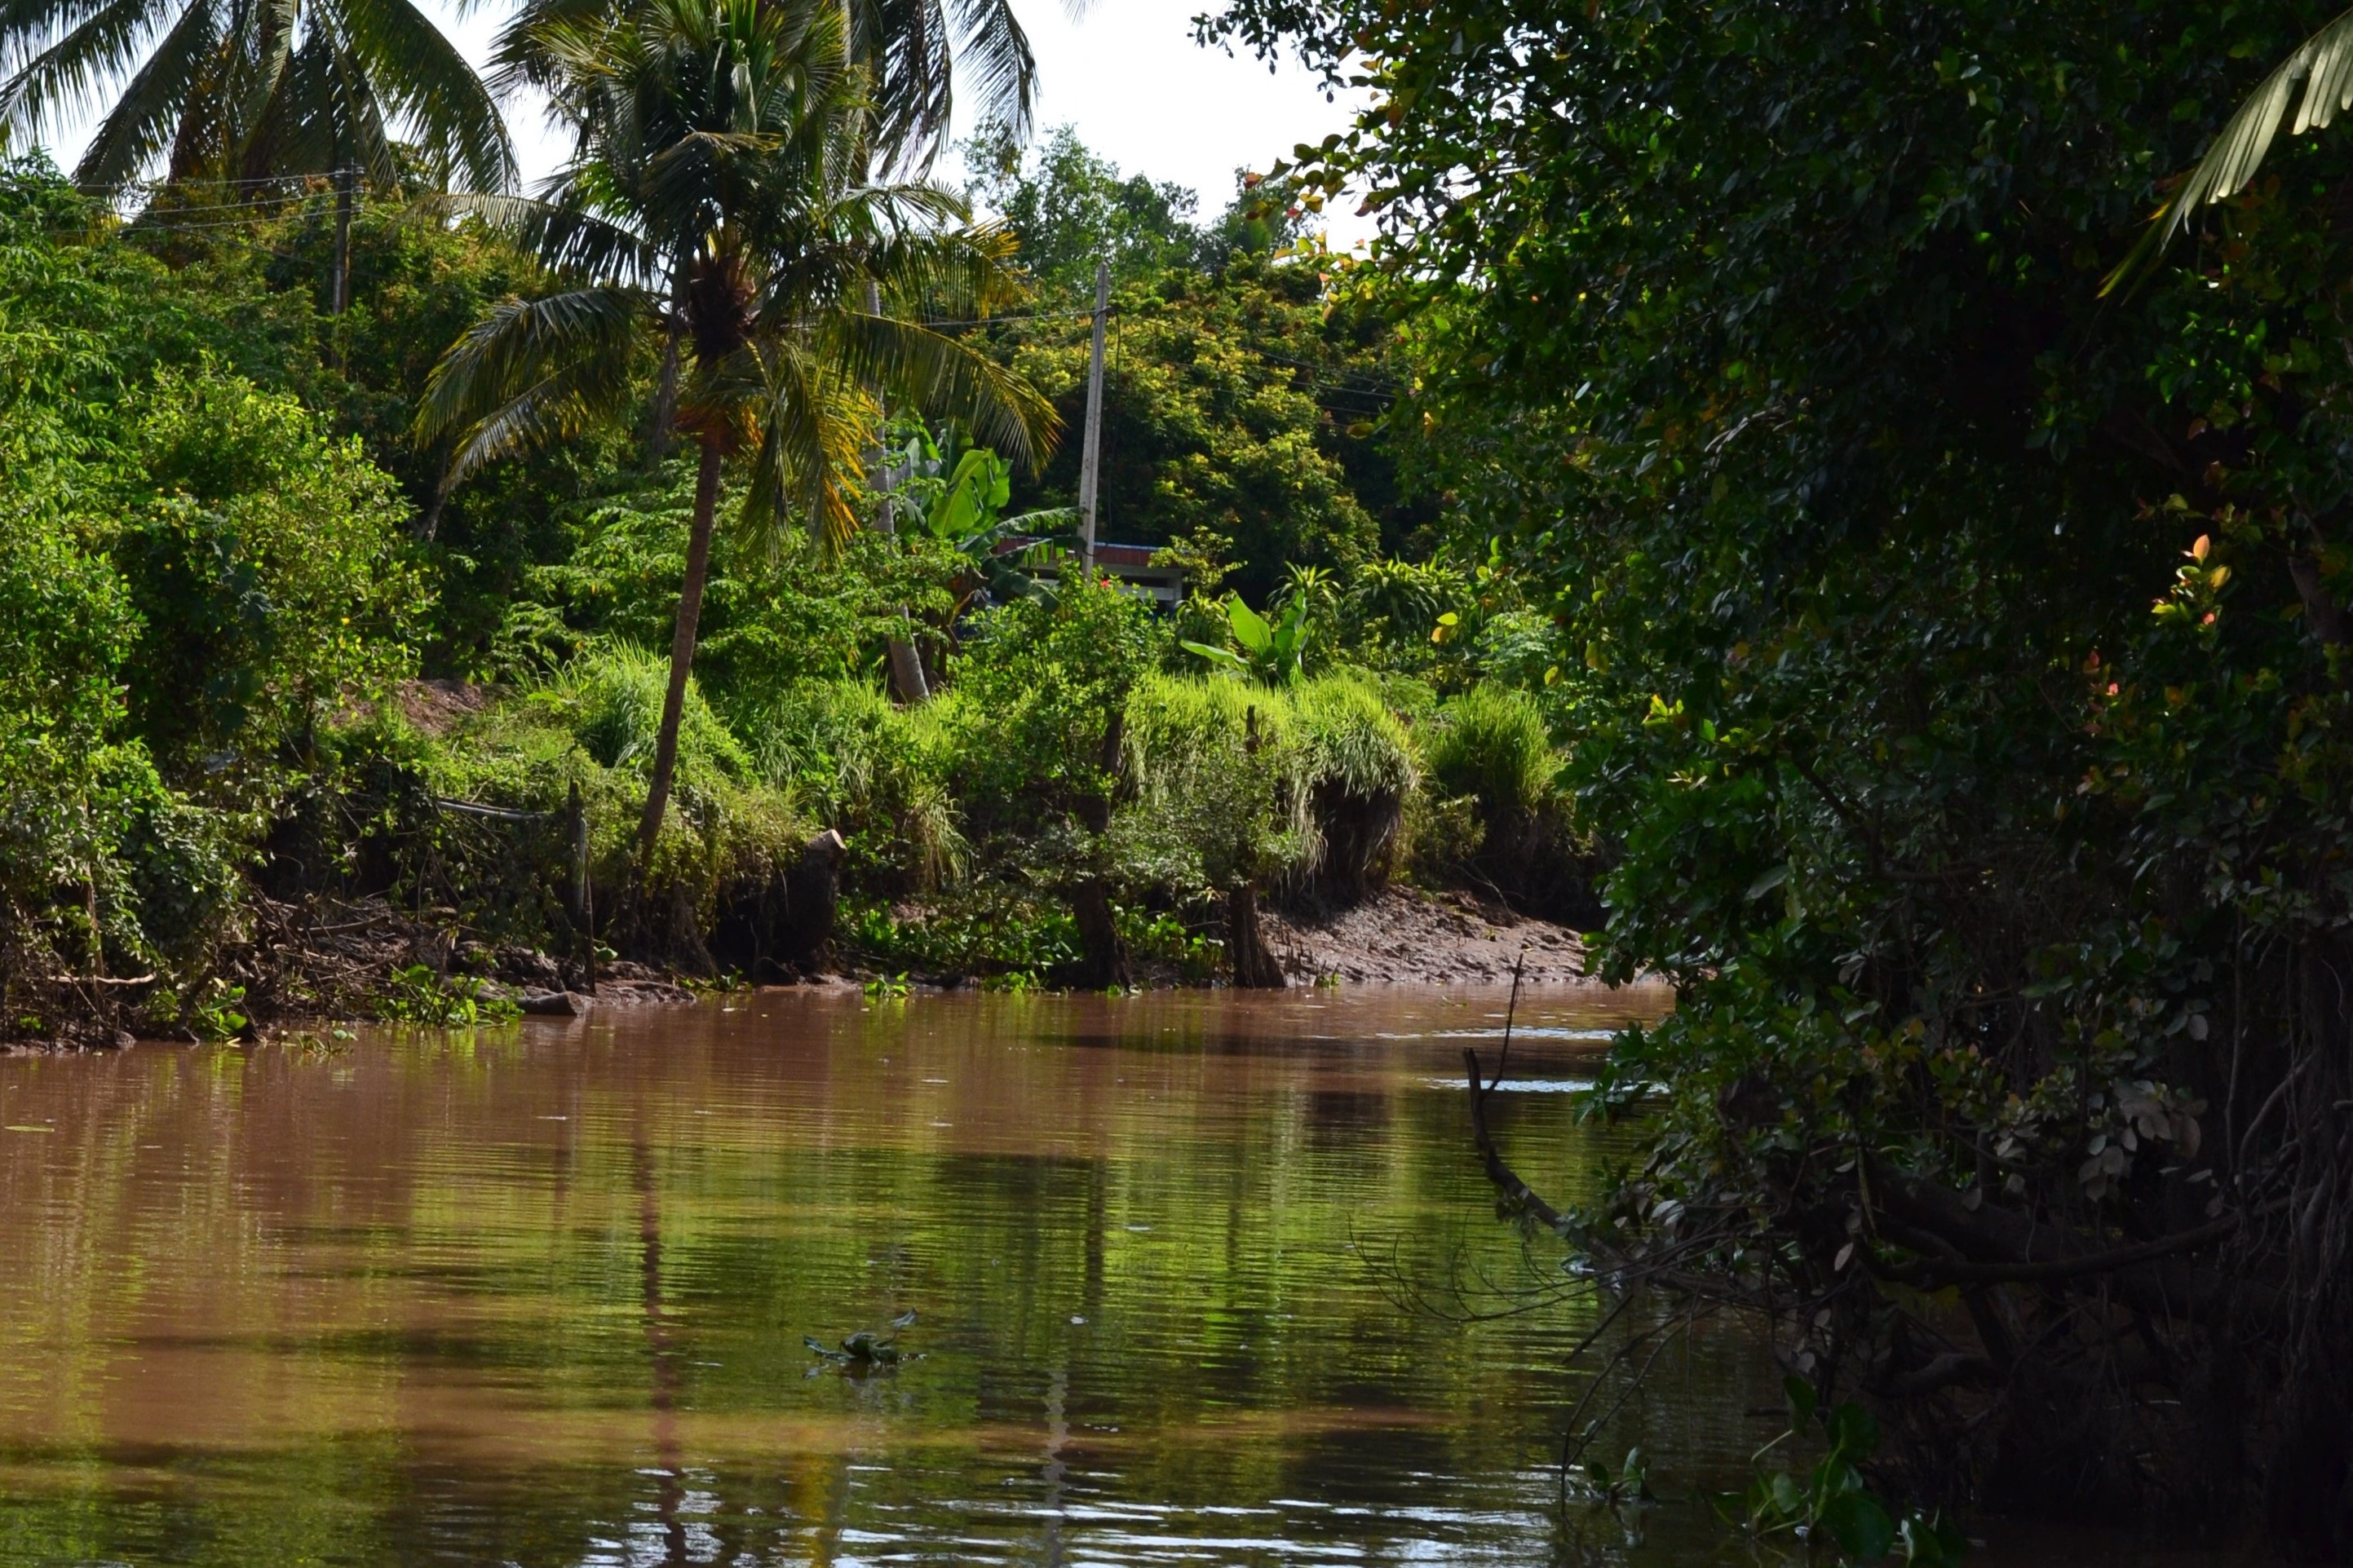
habitat, nature, bayou, tree, natural environment, water, botany, river, pond, jungle, forest, garden, reflection, rainforest, waterway, wetland, lake, fish pond